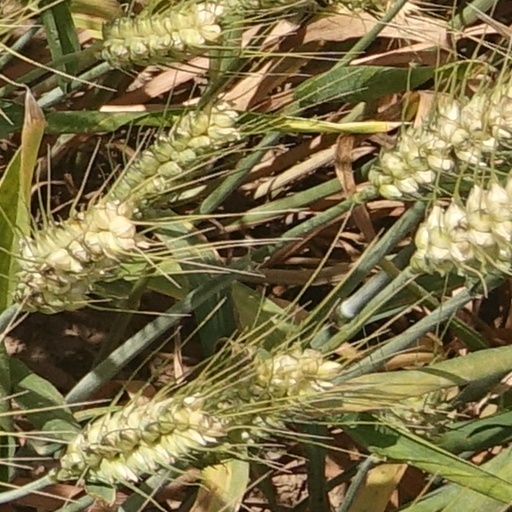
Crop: wheat